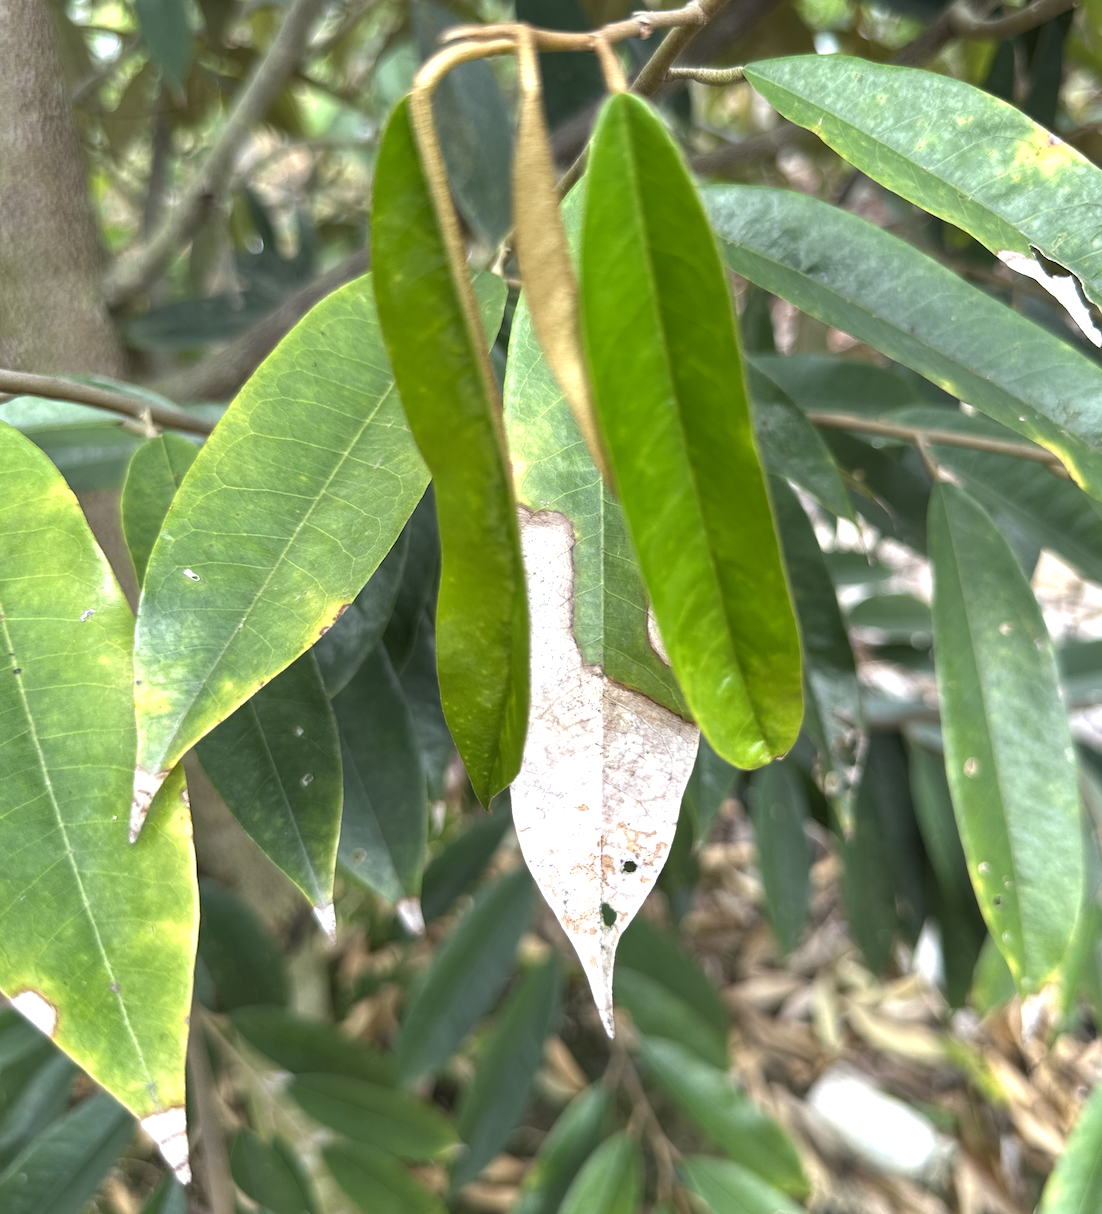
Label: anthracnose_disease